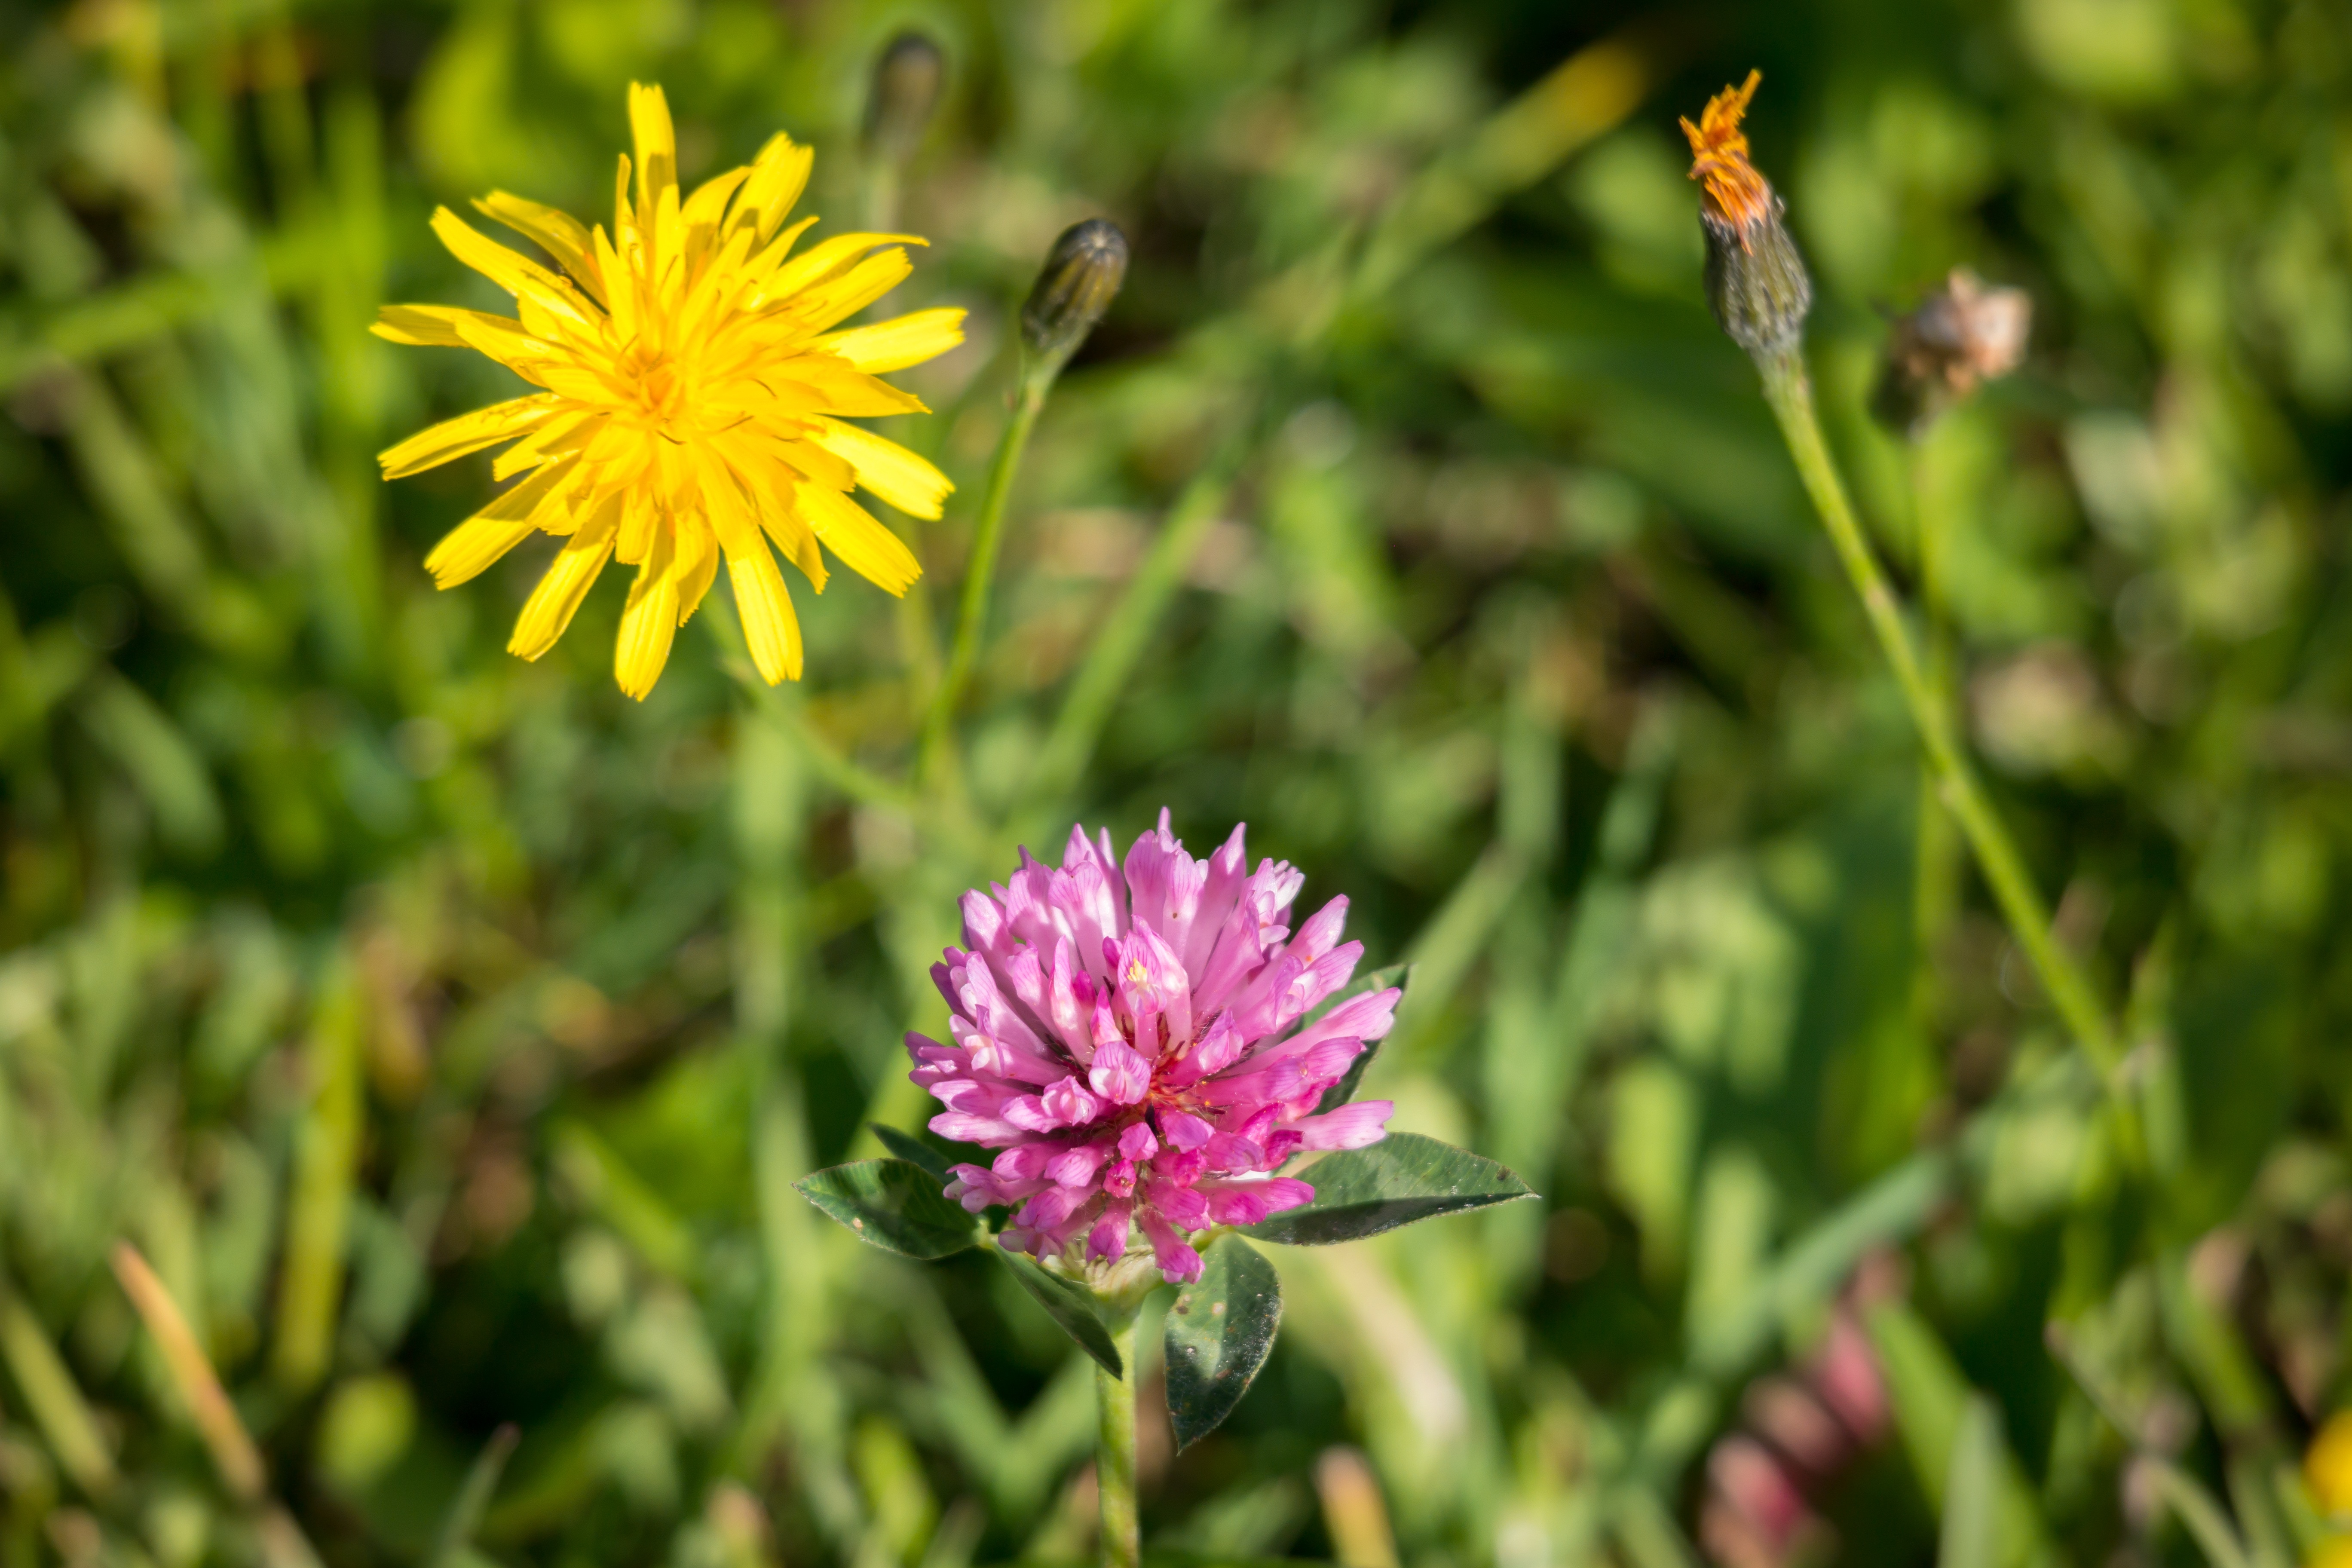
nature, grass, blossom, plant, meadow, prairie, flower, bloom, herb, produce, macro, pasture, botany, yellow, pink, flora, fauna, wild flower, wildflower, close up, pointed flower, rush, nectar, klee, macro photography, flowering plant, daisy family, red clover, basket flower greenhouse, reported hawksbeard, hawksbeard, plant stem, land plant